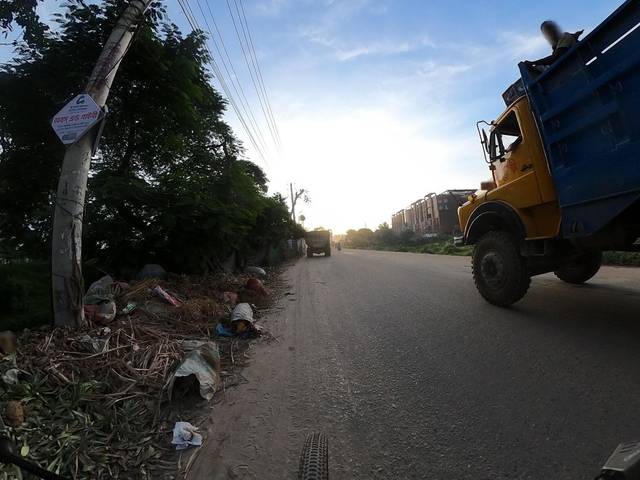
Region: Bangladesh
Coordinates: 23.88, 90.391